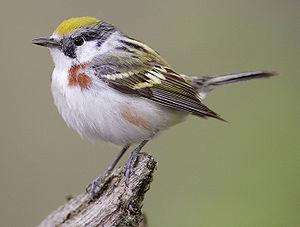
Paruline à flancs marron. Parc provincial Rondeau, Ontario, Canada.
La Paruline à flancs marron est une espèce de passereaux appartenant à la famille des Parulidae.